TWA Flight Center

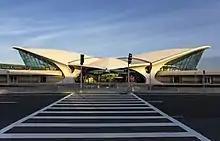
Exterior view of the terminal, seen from the land side

New York International Airport, also known as Idlewild Airport, began construction in 1943 on the site of the Idlewild Beach Golf Course in southern Queens, and had been operating since 1948 with a single terminal building and a control tower. The following year, Transcontinental and Western Airlines (TWA) signed a lease with the Port of New York Authority (later the Port Authority of New York and New Jersey, or PANYNJ), which operated Idlewild Airport. TWA had begun flying internationally in 1946 from New York's LaGuardia Airport with flights to Paris, London, Rome, Athens, Cairo, Lisbon, and Madrid. In 1950, as both a domestic and international carrier, the former "Transcontinental and Western Airlines" changed its name to "Trans World Airlines". By 1954, Idlewild had the highest volume of international air traffic of any airport globally.